Large Binocular Telescope

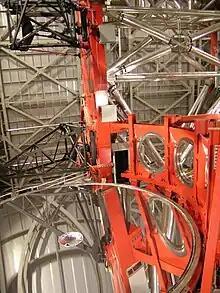
Interior looking down one of the primary mirrors

In the summer of 2010, the "First Light Adaptive Optics" (FLAO) – an adaptive optics system with a deformable secondary mirror rather than correcting atmospheric distortion further downstream in the optics – was inaugurated. Using one 8.4 m side, it surpassed Hubble sharpness (at certain light wavelengths), achieving a Strehl ratio of 60–80% rather than the 20–30% of older adaptive optic systems, or the 1% typically achieved without adaptive optics for telescopes of this size. Adaptive optics at a telescope's secondary (M2) was previously tested at MMT Observatory by the Arcetri Observatory and University of Arizona team.